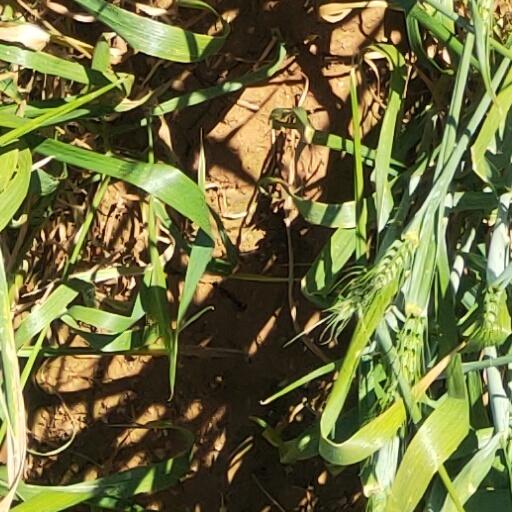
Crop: wheat